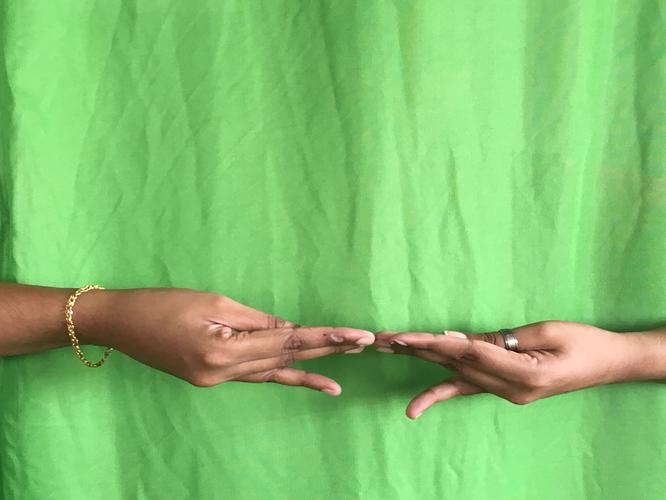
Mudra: Khatva
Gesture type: double_hand